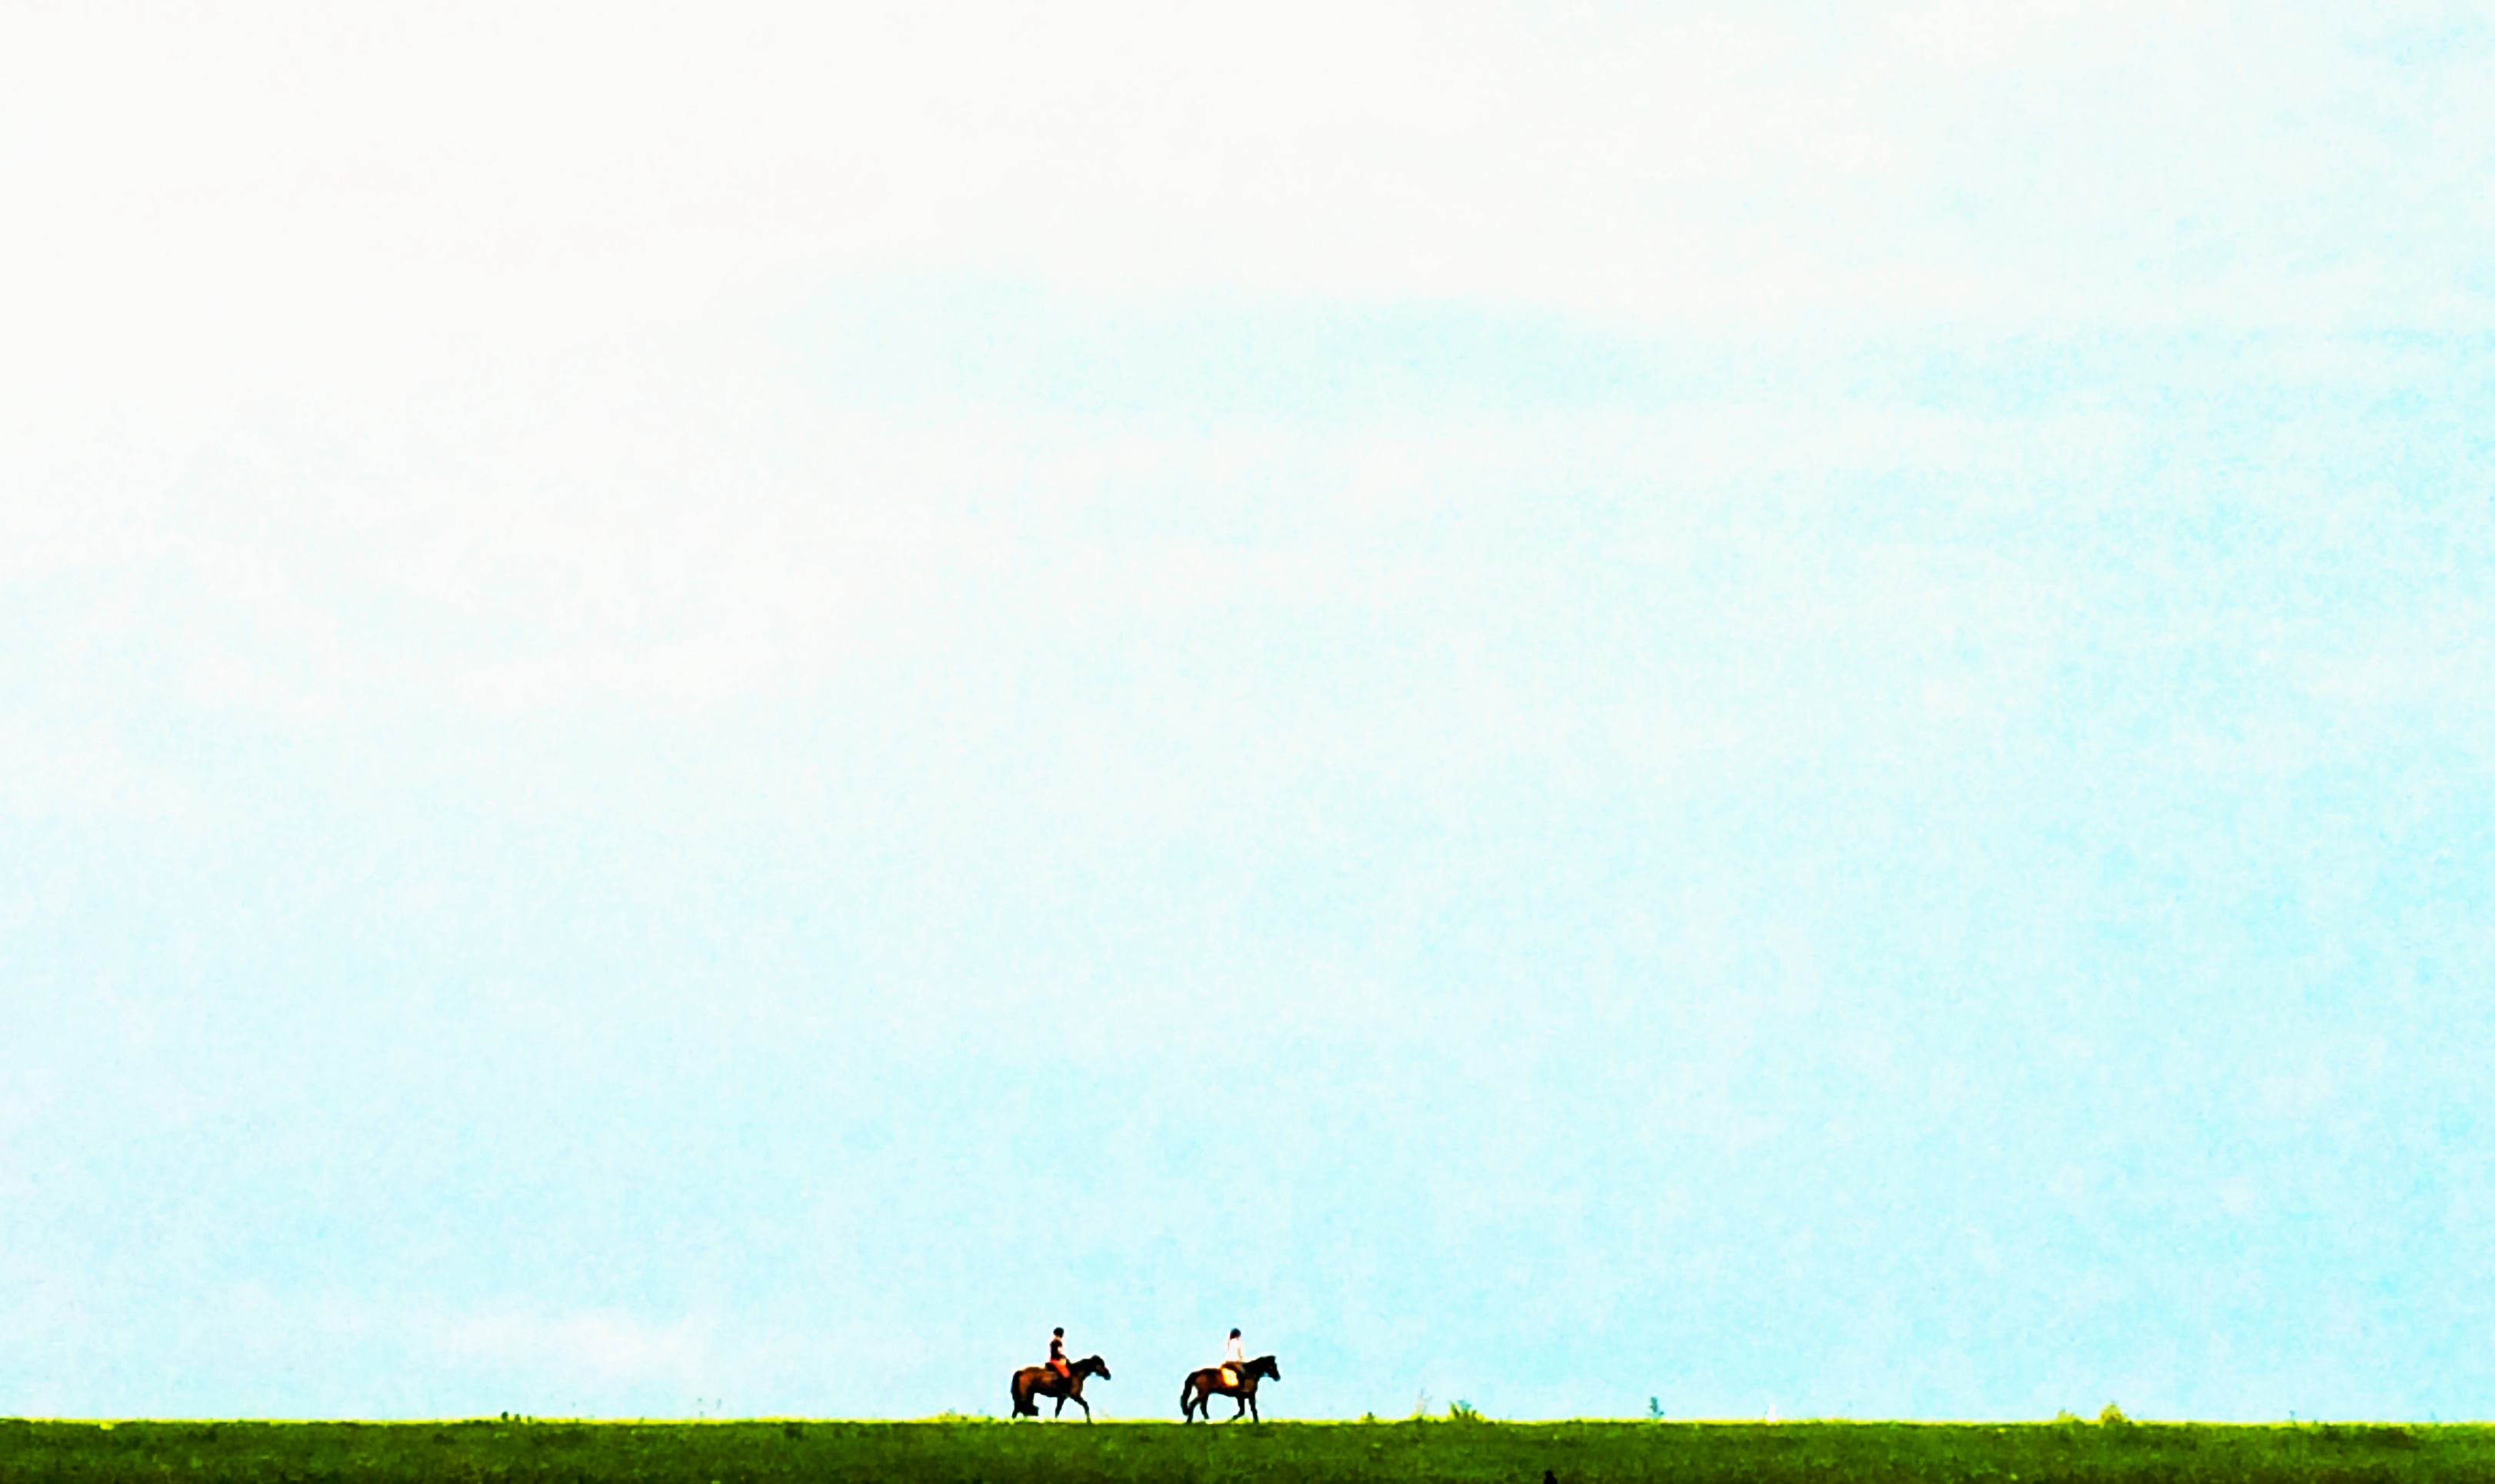
grass, horizon, sky, field, meadow, prairie, pasture, agriculture, plain, grassland, habitat, ecosystem, steppe, natural environment, grass family